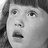
Emotion: surprise